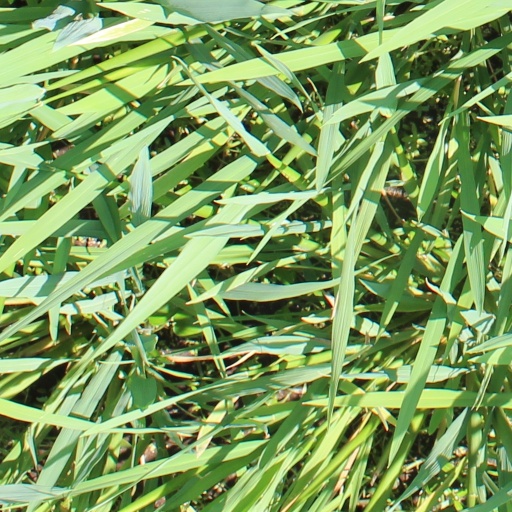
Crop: rice